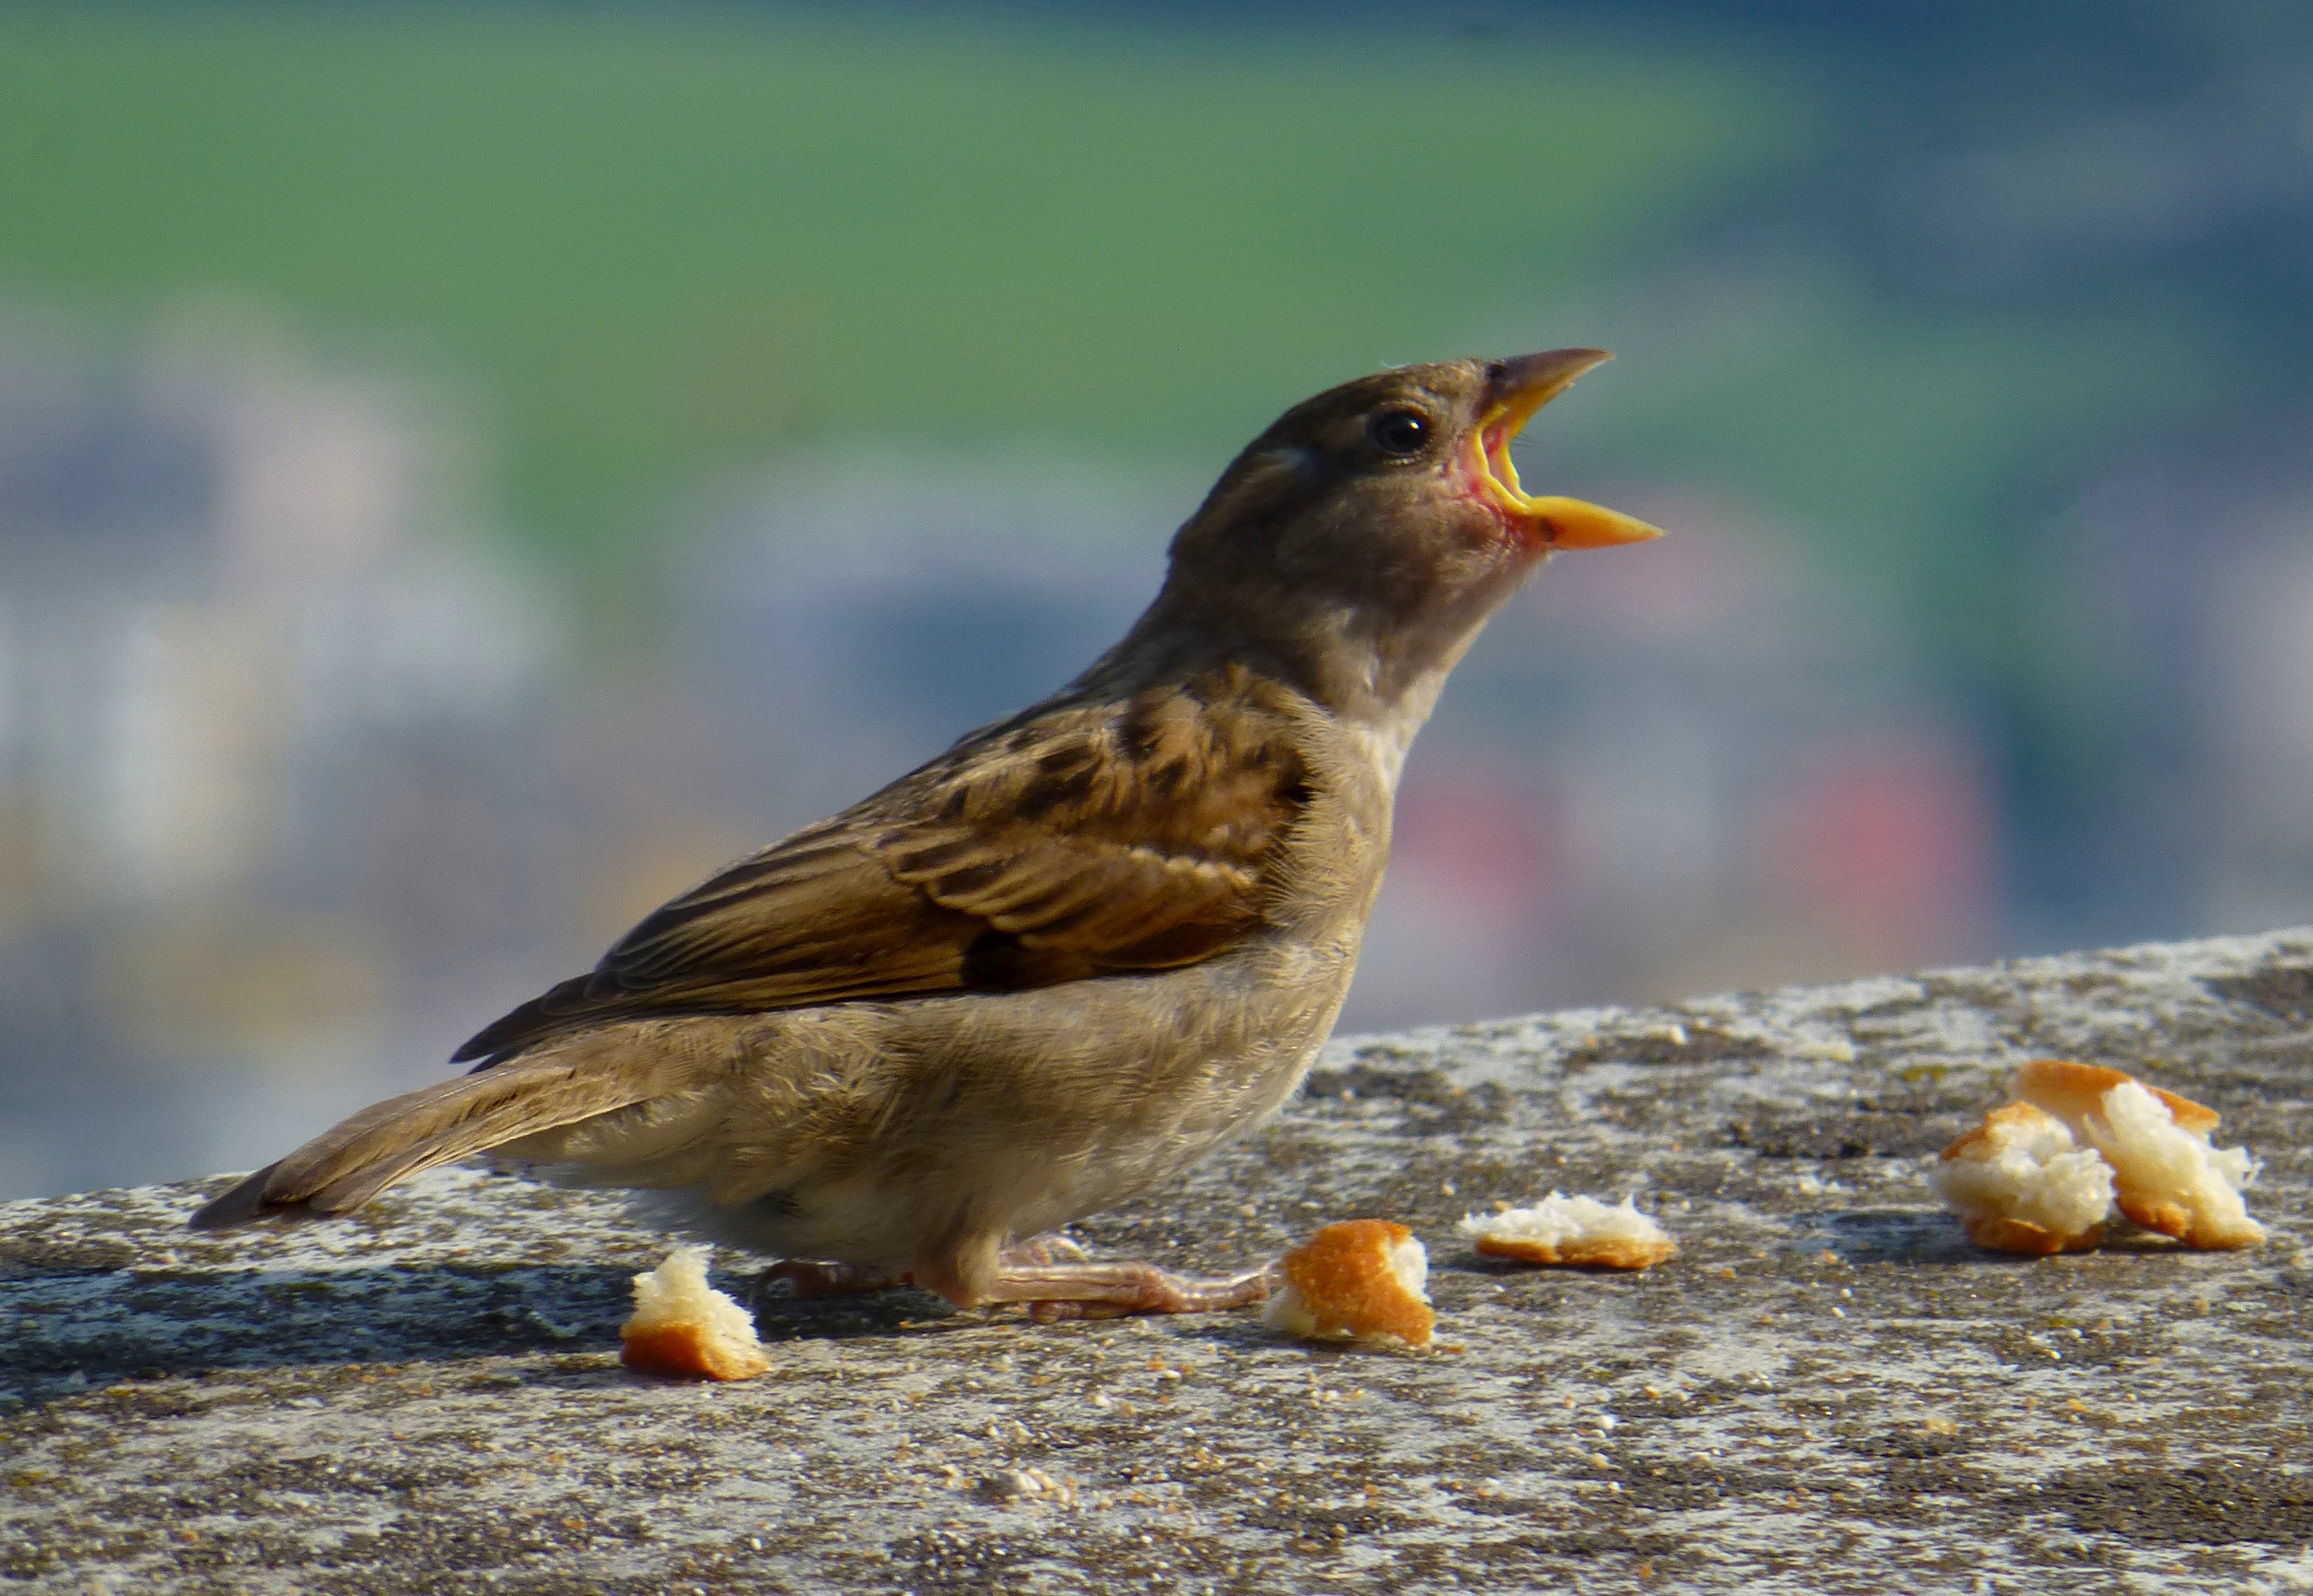
nature, bird, wing, wildlife, young, beak, robin, fauna, vertebrate, sparrow, finch, blackbird, brambling, hungry, lark, house sparrow, old world flycatcher, perching bird, cinclidae, ortolan bunting